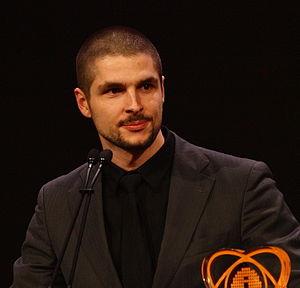
L'Independent Games Festival est un événement annuel qui récompense des jeux vidéo innovants produits par des développeurs de jeux vidéo indépendants. Il s'inspire du festival de Sundance et se déroule pendant la Game Developers Conference depuis 1999.